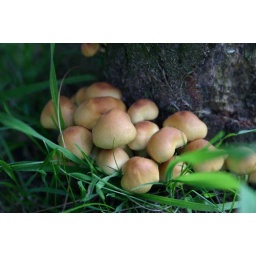
Langs een fietspad in de buurt van DenekampAlong the road near Denekamp